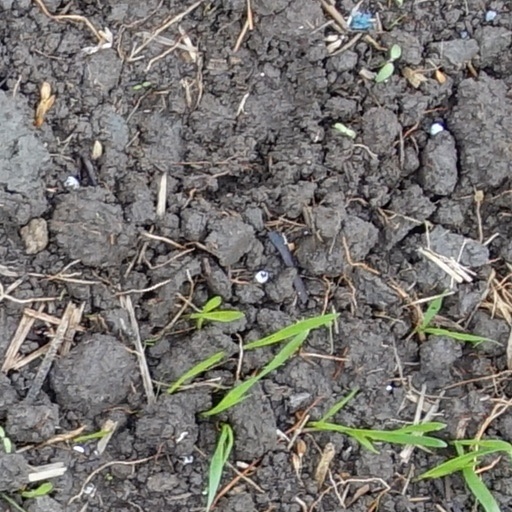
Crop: wheat